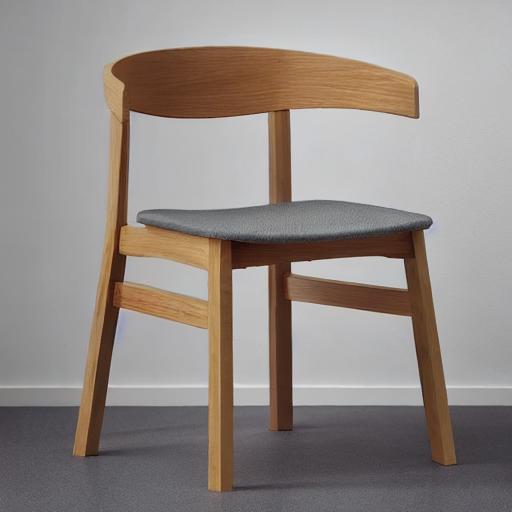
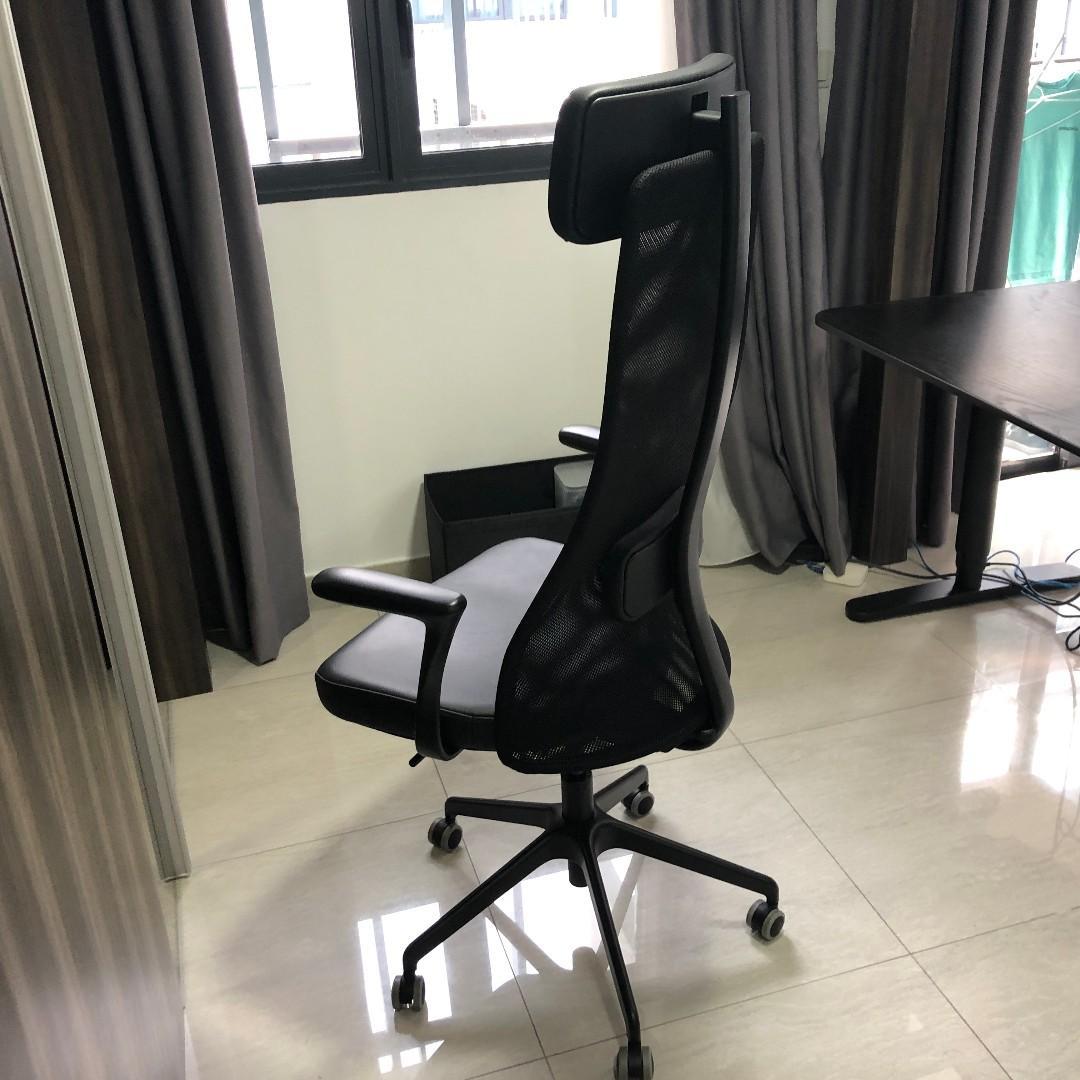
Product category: items_chair
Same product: no